Mathurin Henrio

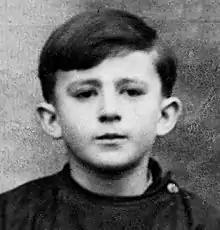
Mathurin Henrio

Mathurin Henrio (16 April 1929, in Baud – 10 February 1944, in Baud) was a young French Resistance fighter who was shot dead by German soldiers for refusing to answer questions on the whereabouts of "maquisards". At age fourteen, he is the youngest recipient of the Ordre de la Libération and a recipient of the Croix de guerre 1939-45.